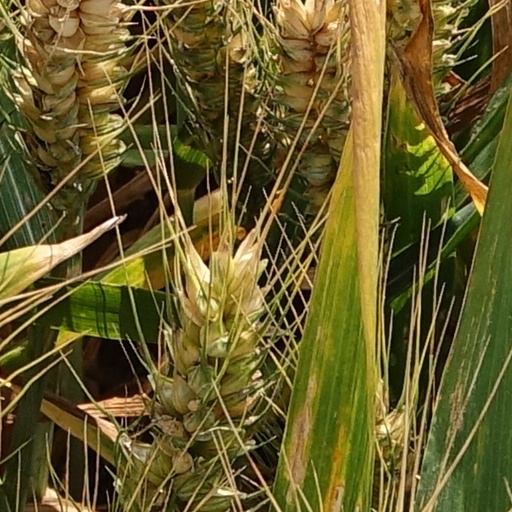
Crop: wheat